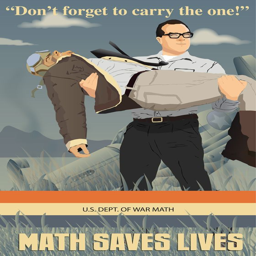
illustration by person - also i recommend the read of the text that accompanies it